Shady Grove School (Pea Ridge, Arkansas)

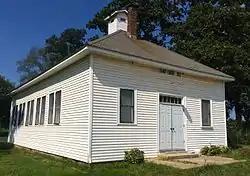

The Shady Grove School is a historic school building on Arkansas Highway 94 near Pea Ridge, Arkansas. It is a single-story wood-frame structure, with a hip roof and a concrete foundation. A gable-roofed cupola provides ventilation to the roof, which is also pierced by a brick chimney. The main facade consists of a double door flanked by sash windows, and the long sides of the building have banks of sash windows. Built c. 1922, the building is a well-preserved representative of a period school building.